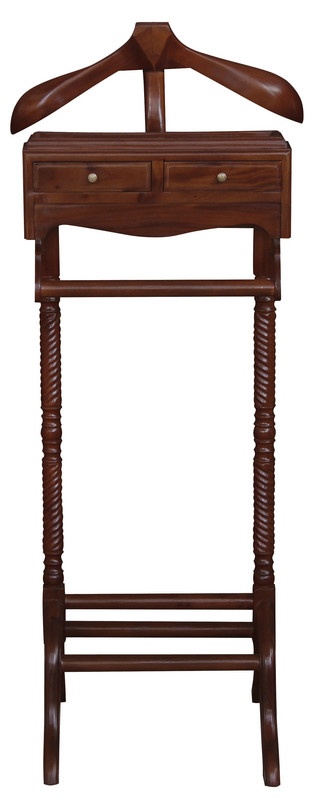
Jepara 2 Drawer Carved Valet (Mahogany)
The Jepara 2-Drawer Carved Valet is an exquisite fusion of practicality and artisanal beauty, masterfully constructed from solid mahogany timber. Spanning 42.0 cm in length, 50.0 cm in width, and 123.0 cm in height, this piece brings both organizational utility and an artistic touch to your home. No assembly is required for this meticulously crafted valet, which comes in both rich Chocolate and classic Mahogany finishes, offering versatility to suit any interior palette. The design aesthetic of the Jepara is steeped in the tradition of Jepara wood carving, renowned for its intricate detail and elegance. The valet's spiraled posts and curved elements are a celebration of this art form, evoking the rich heritage and skilled craftsmanship of its Indonesian origins. With its flowing lines and ornate yet functional drawers, the Jepara Carved Valet is a statement piece that blends the best of classical woodwork with the demands of contemporary living. Product Details Dimensions: 42.0 x 50.0 x 123.0 cm Materials: Solid Mahogany Timber; Solid Brass Assembly Type: Minimal Box Content: 1 x Valet
Brand: Platinum Deals
Category: Home & Garden > Household Supplies > Storage & Organization > Clothing & Closet Storage > Clothes Valets